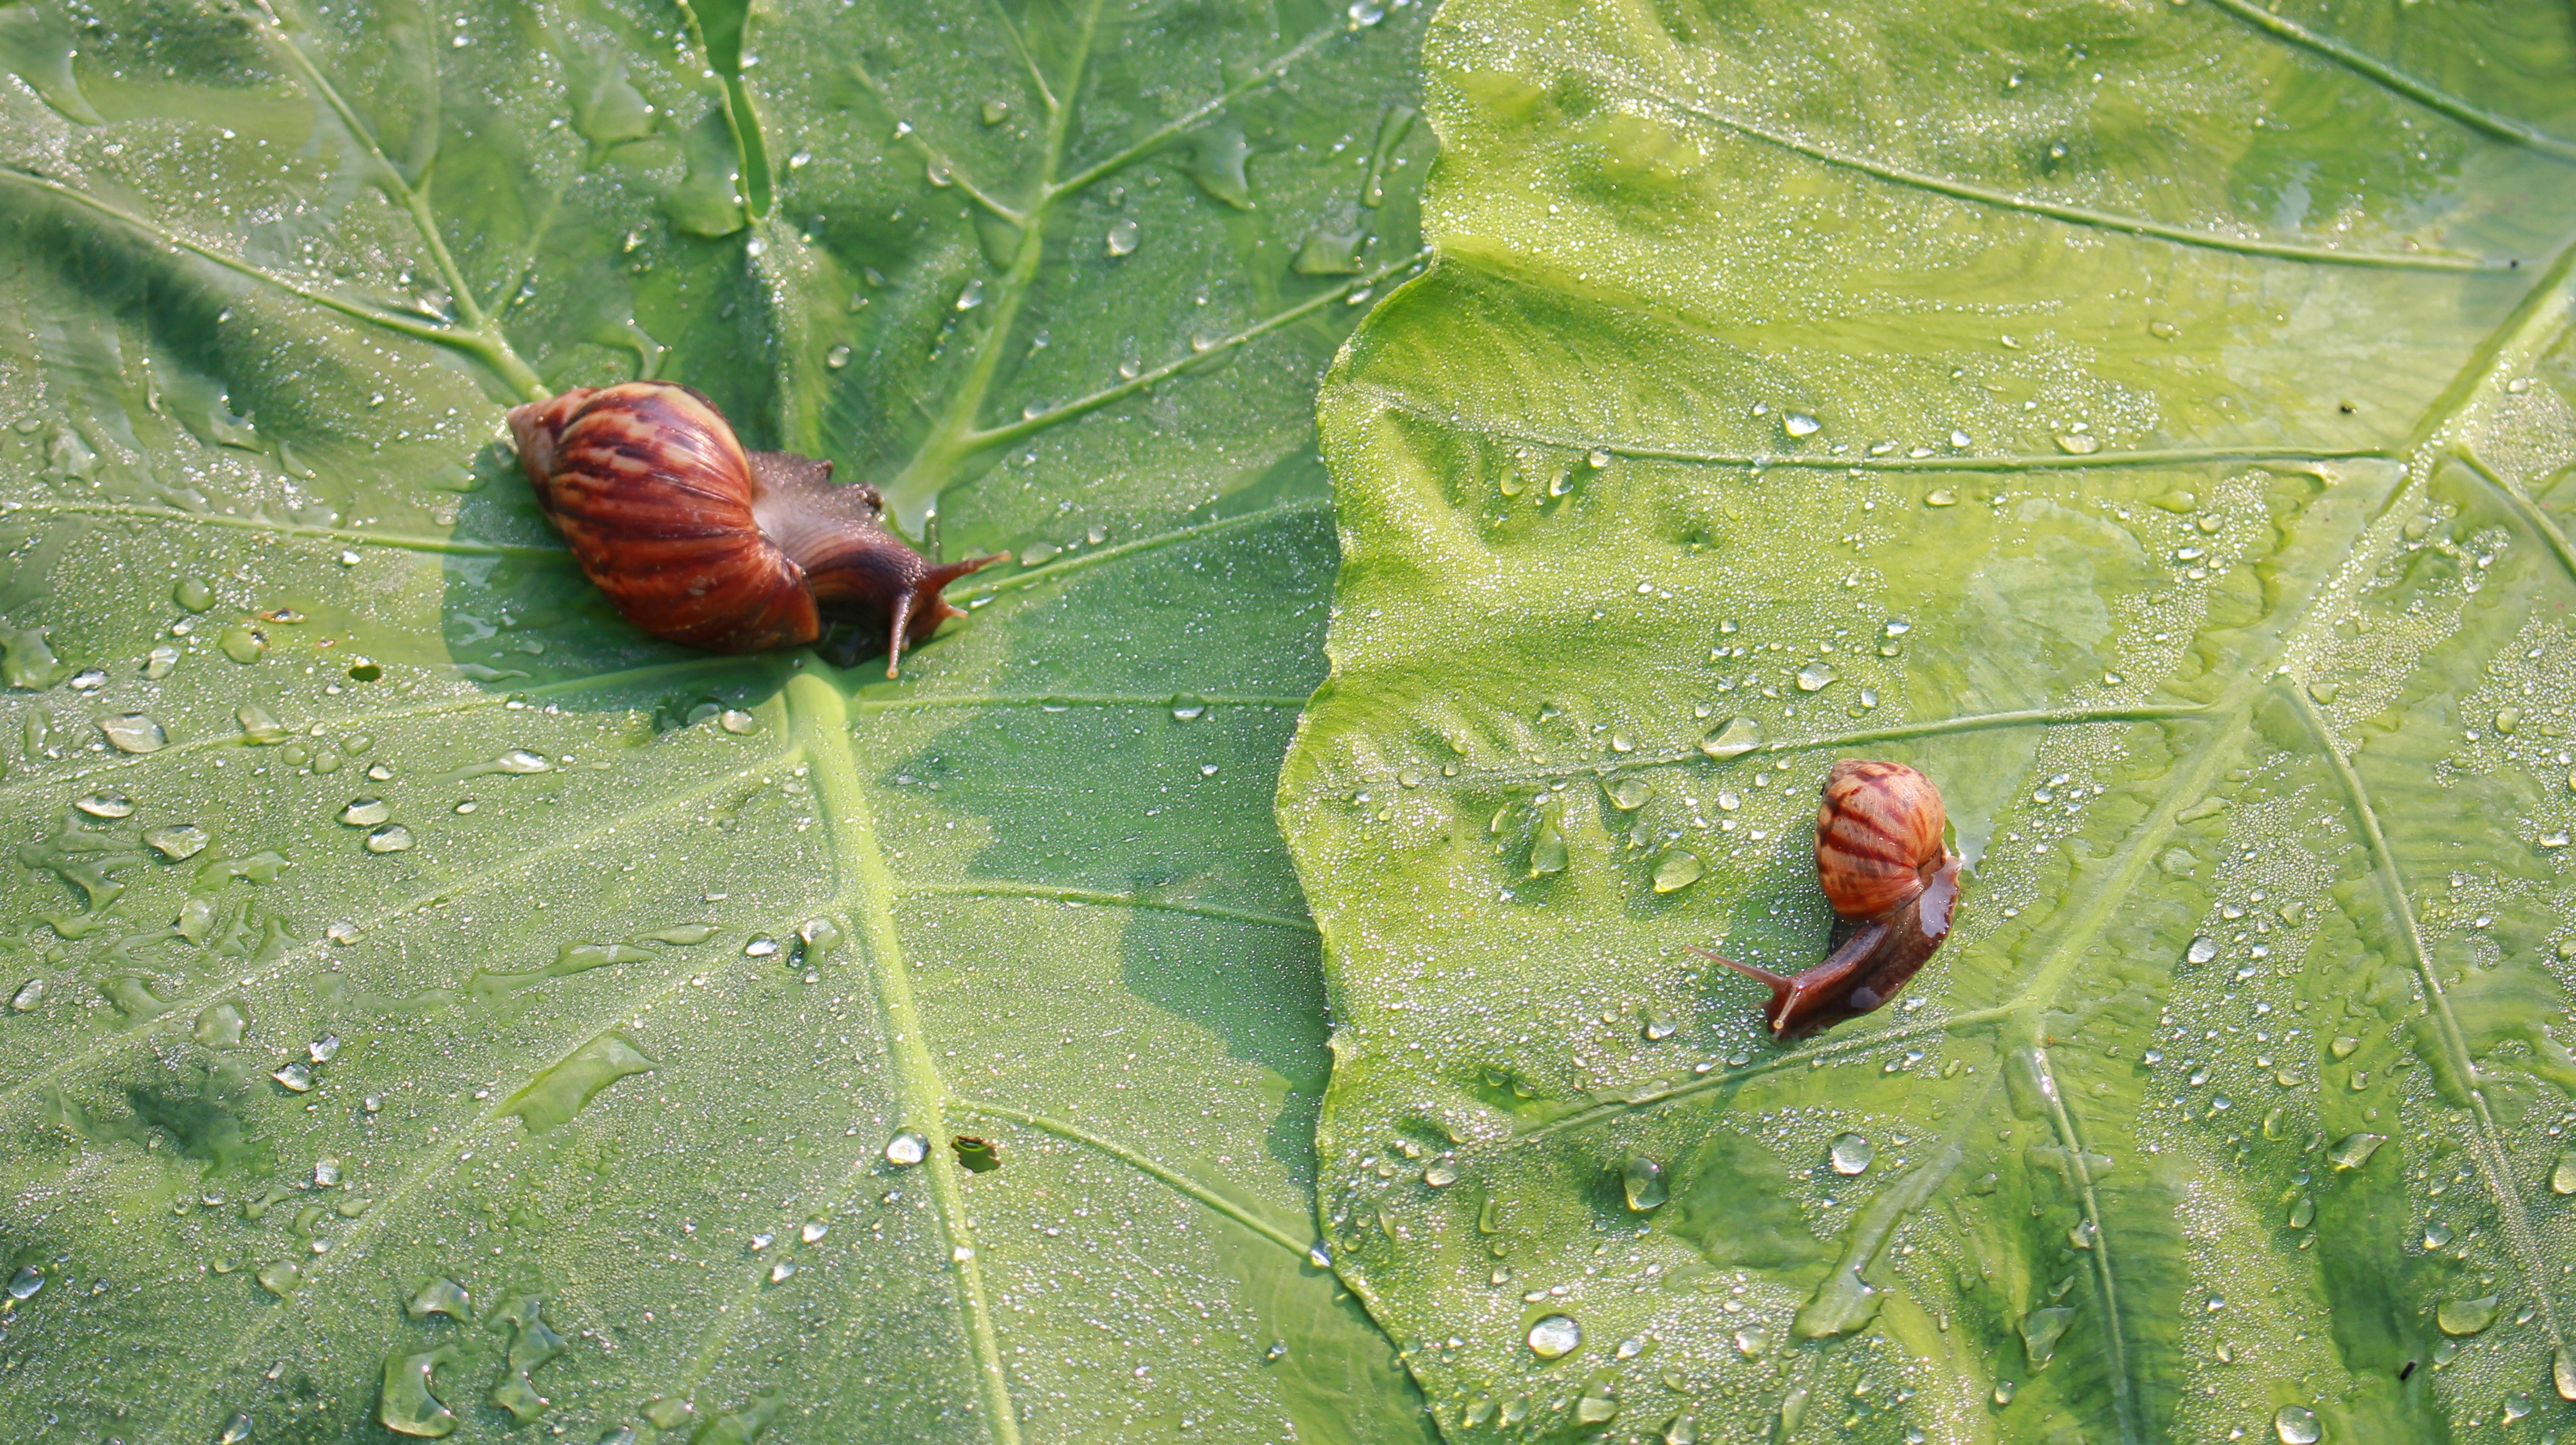
nature, light, leaf, flower, wildlife, green, insect, natural, fresh, asia, fauna, invertebrate, close up, trees, sunny, snail, background, picture, insects, creature, nice, vietnam, emotion, macro photography, the morning, dew drops, beautiful fresh, nice picture, leaf beetle, sort, background images, large leaf, true bugs